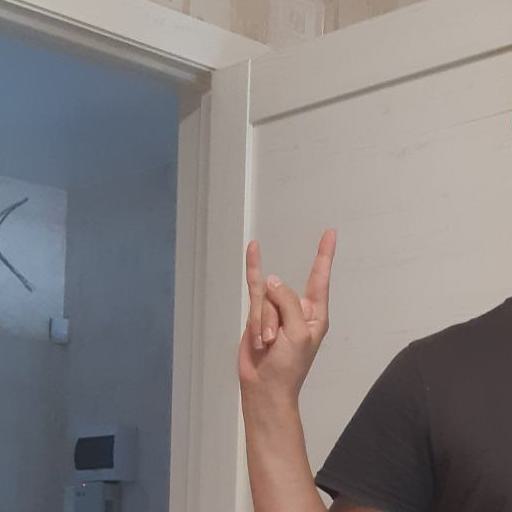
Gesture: rock